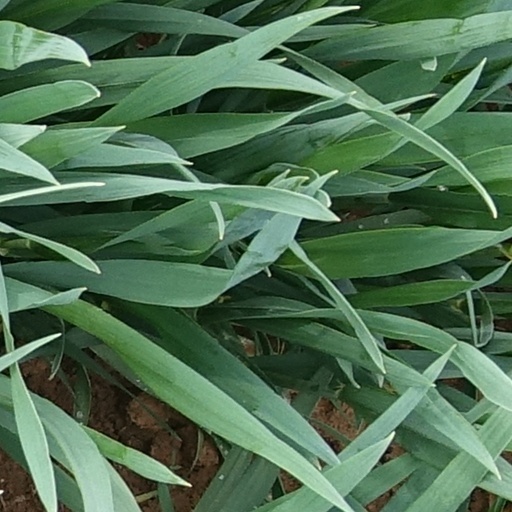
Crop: wheat